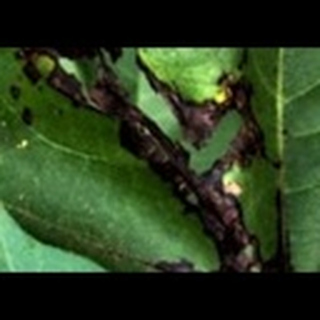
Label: cotton_bacterial_blight